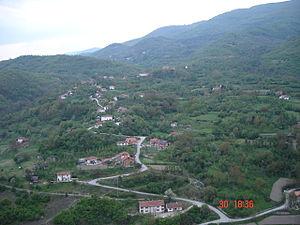
Loukovo est un village du sud-ouest de la Macédoine du Nord, situé dans la municipalité de Strouga. Le village comptait 447 habitants en 2002.